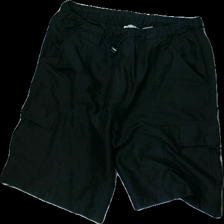
View: front
Type: Shorts
Category: Men
Brand: Not in the list
Brand text on label: IMAGE
Colors: Black
Material: 100% Polyester
Cut: Regular
Size: M
Season: All
Price range: 50-100
Recommended usage: Reuse
Description: Black shorts